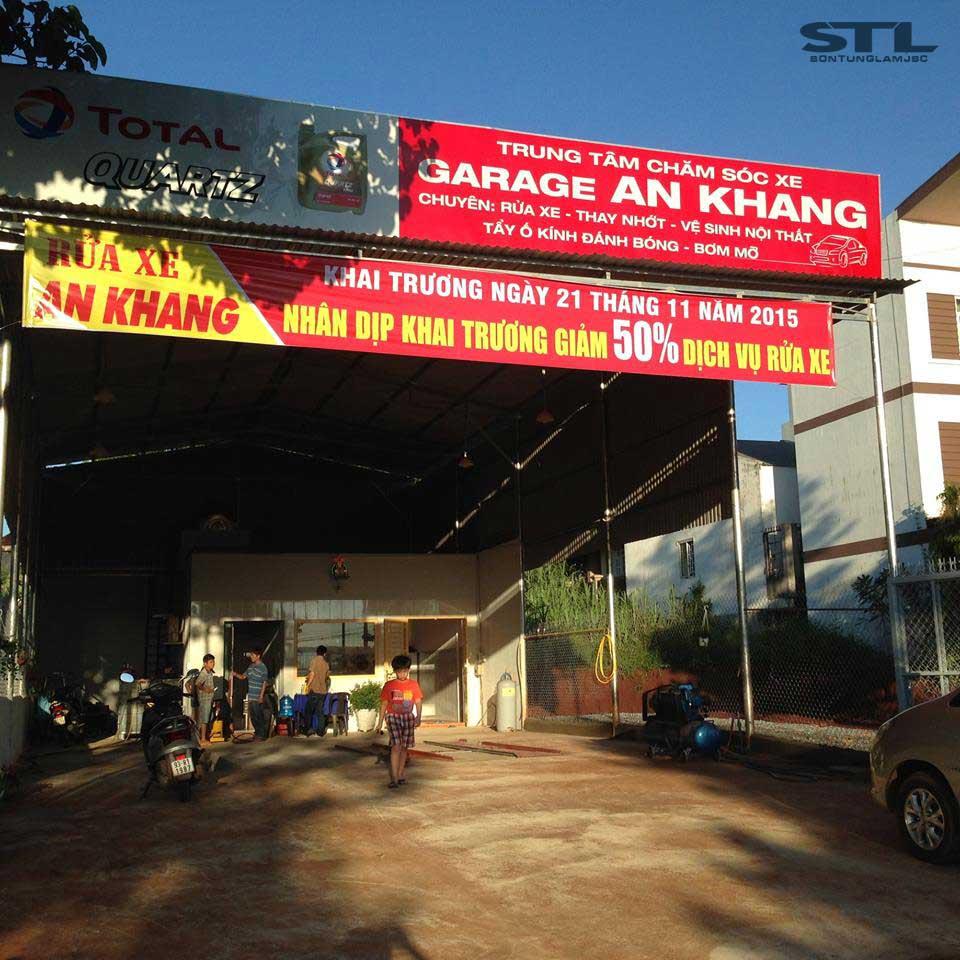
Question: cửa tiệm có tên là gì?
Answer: cửa tiệm có tên là an khang